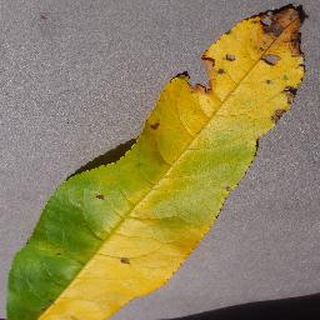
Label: peach_bacterial_spot